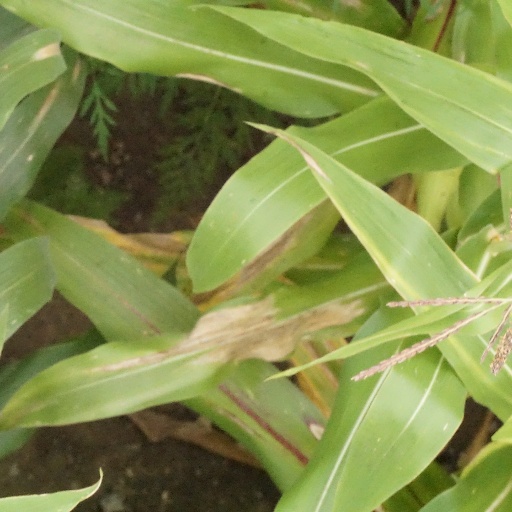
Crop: maize; corn